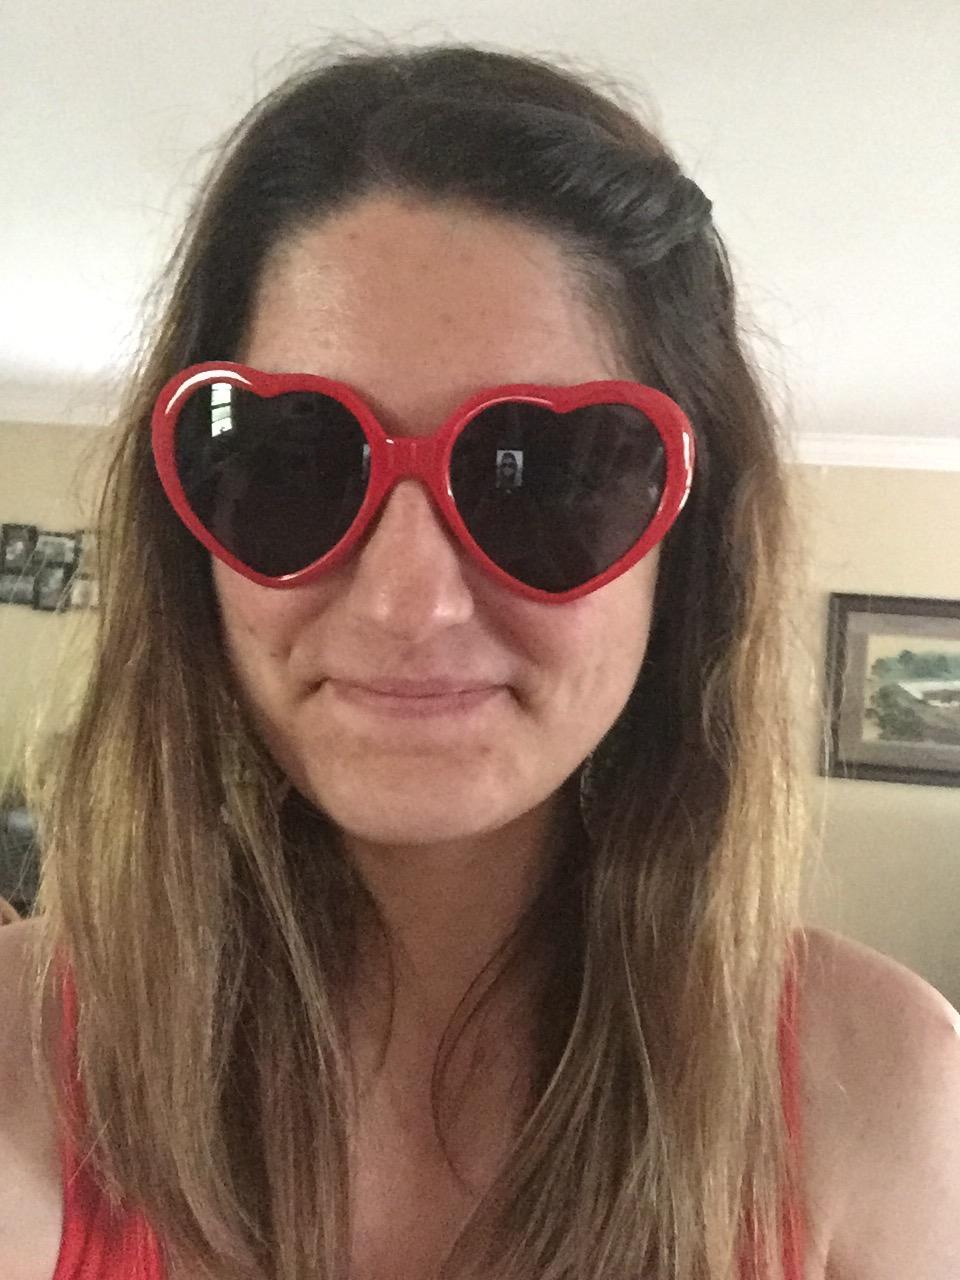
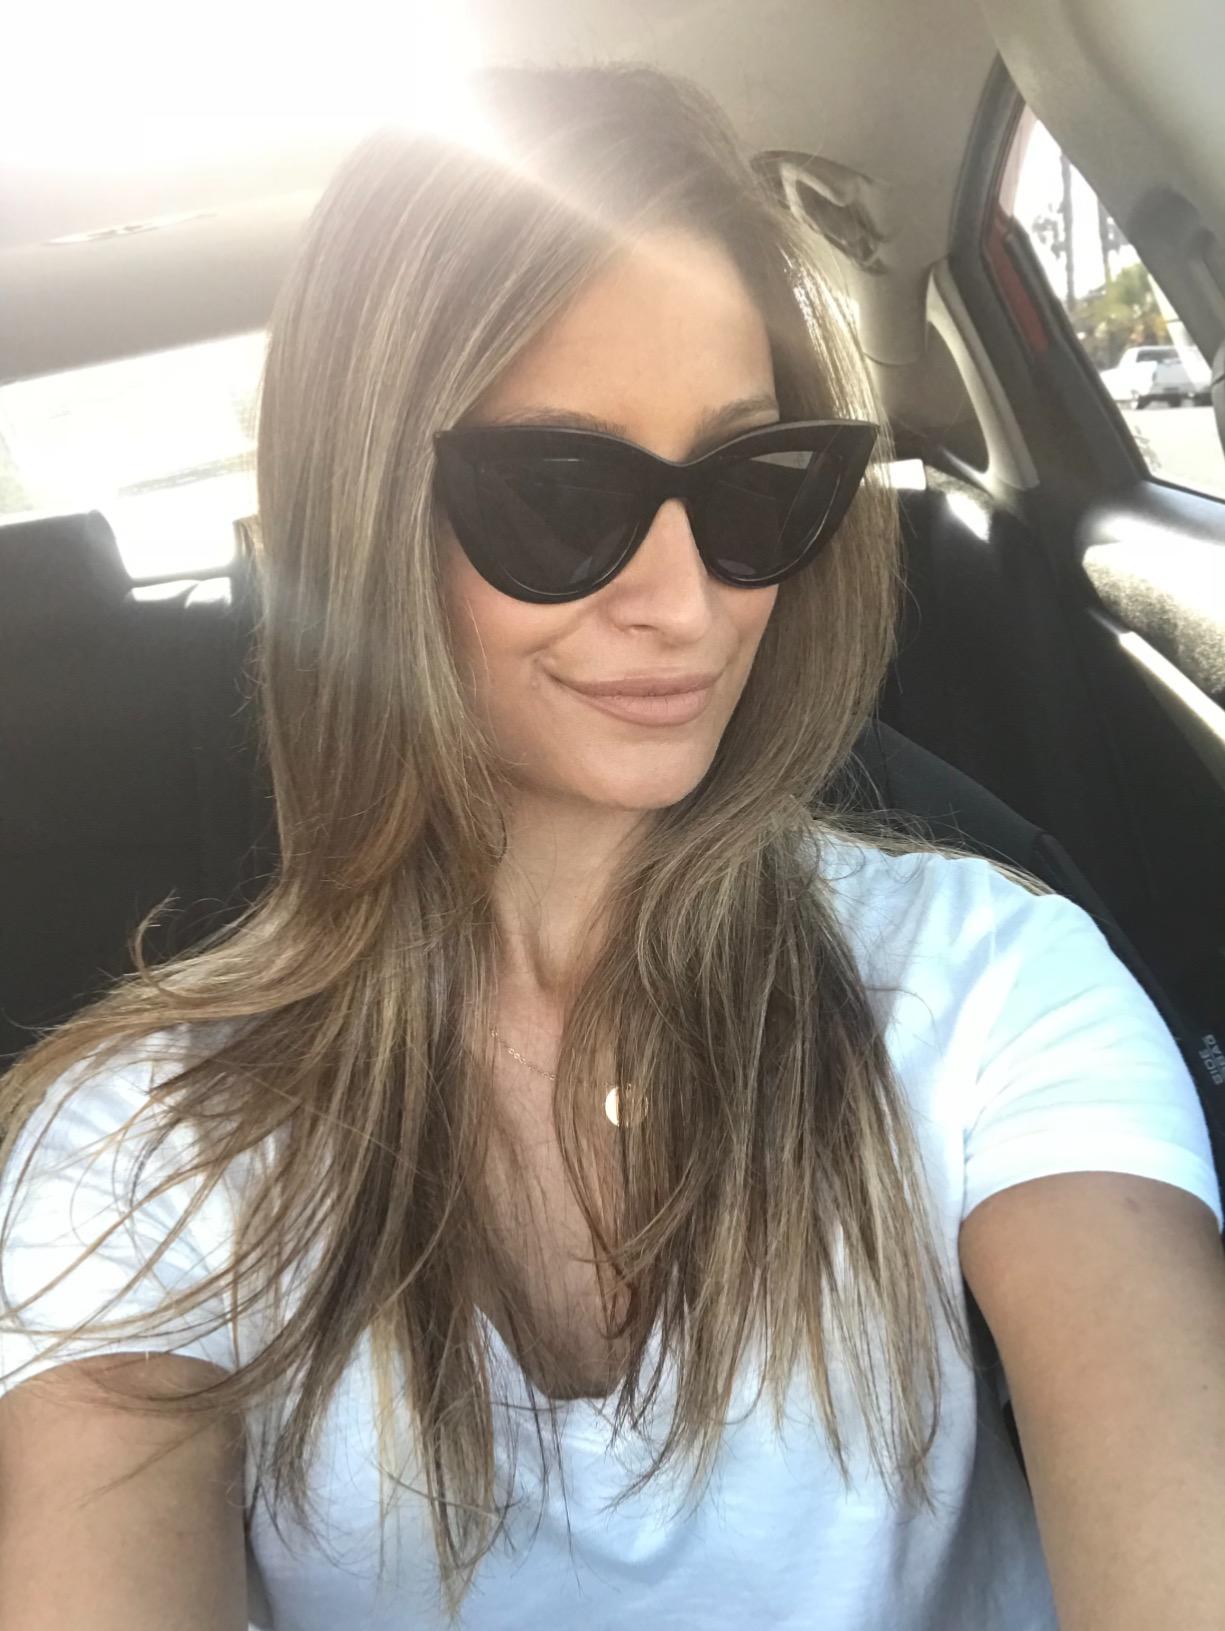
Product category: accessories_sunglasses
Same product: no